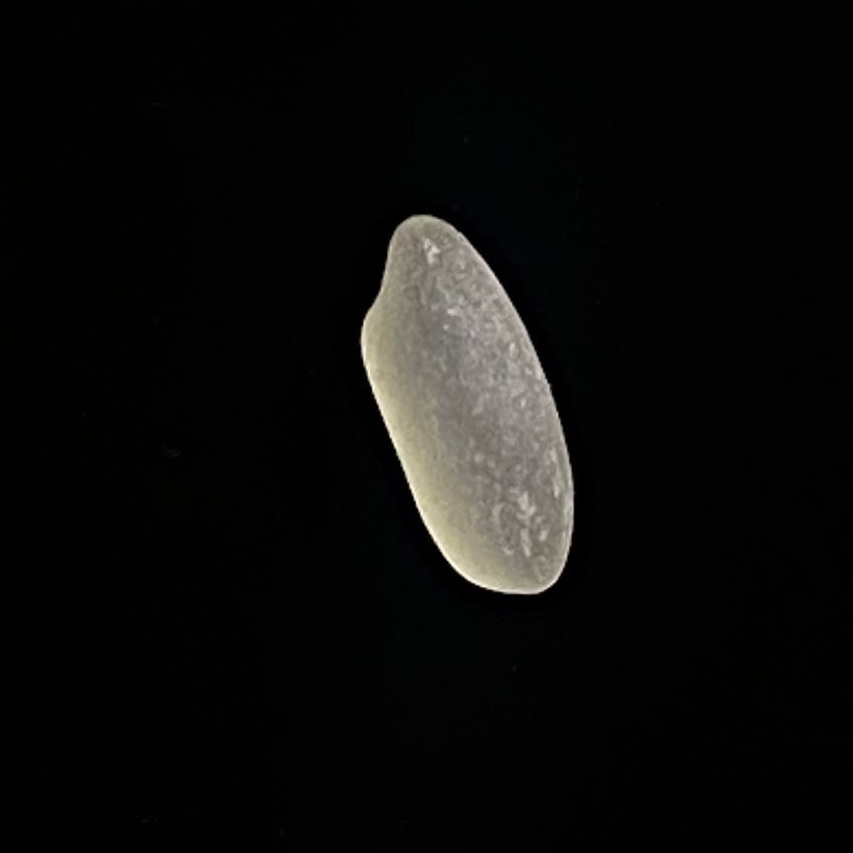
Rice variety: Paijam